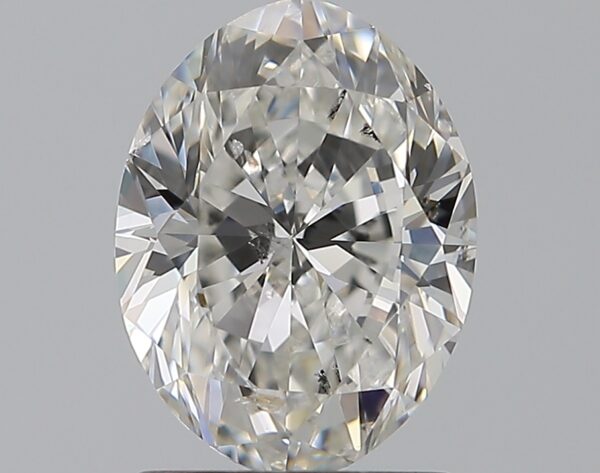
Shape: oval
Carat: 1.5
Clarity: SI2
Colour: G
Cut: VG
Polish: EX
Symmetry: VG
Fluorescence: N
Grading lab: GIA
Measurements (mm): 8.43 x 6.34 x 4.05